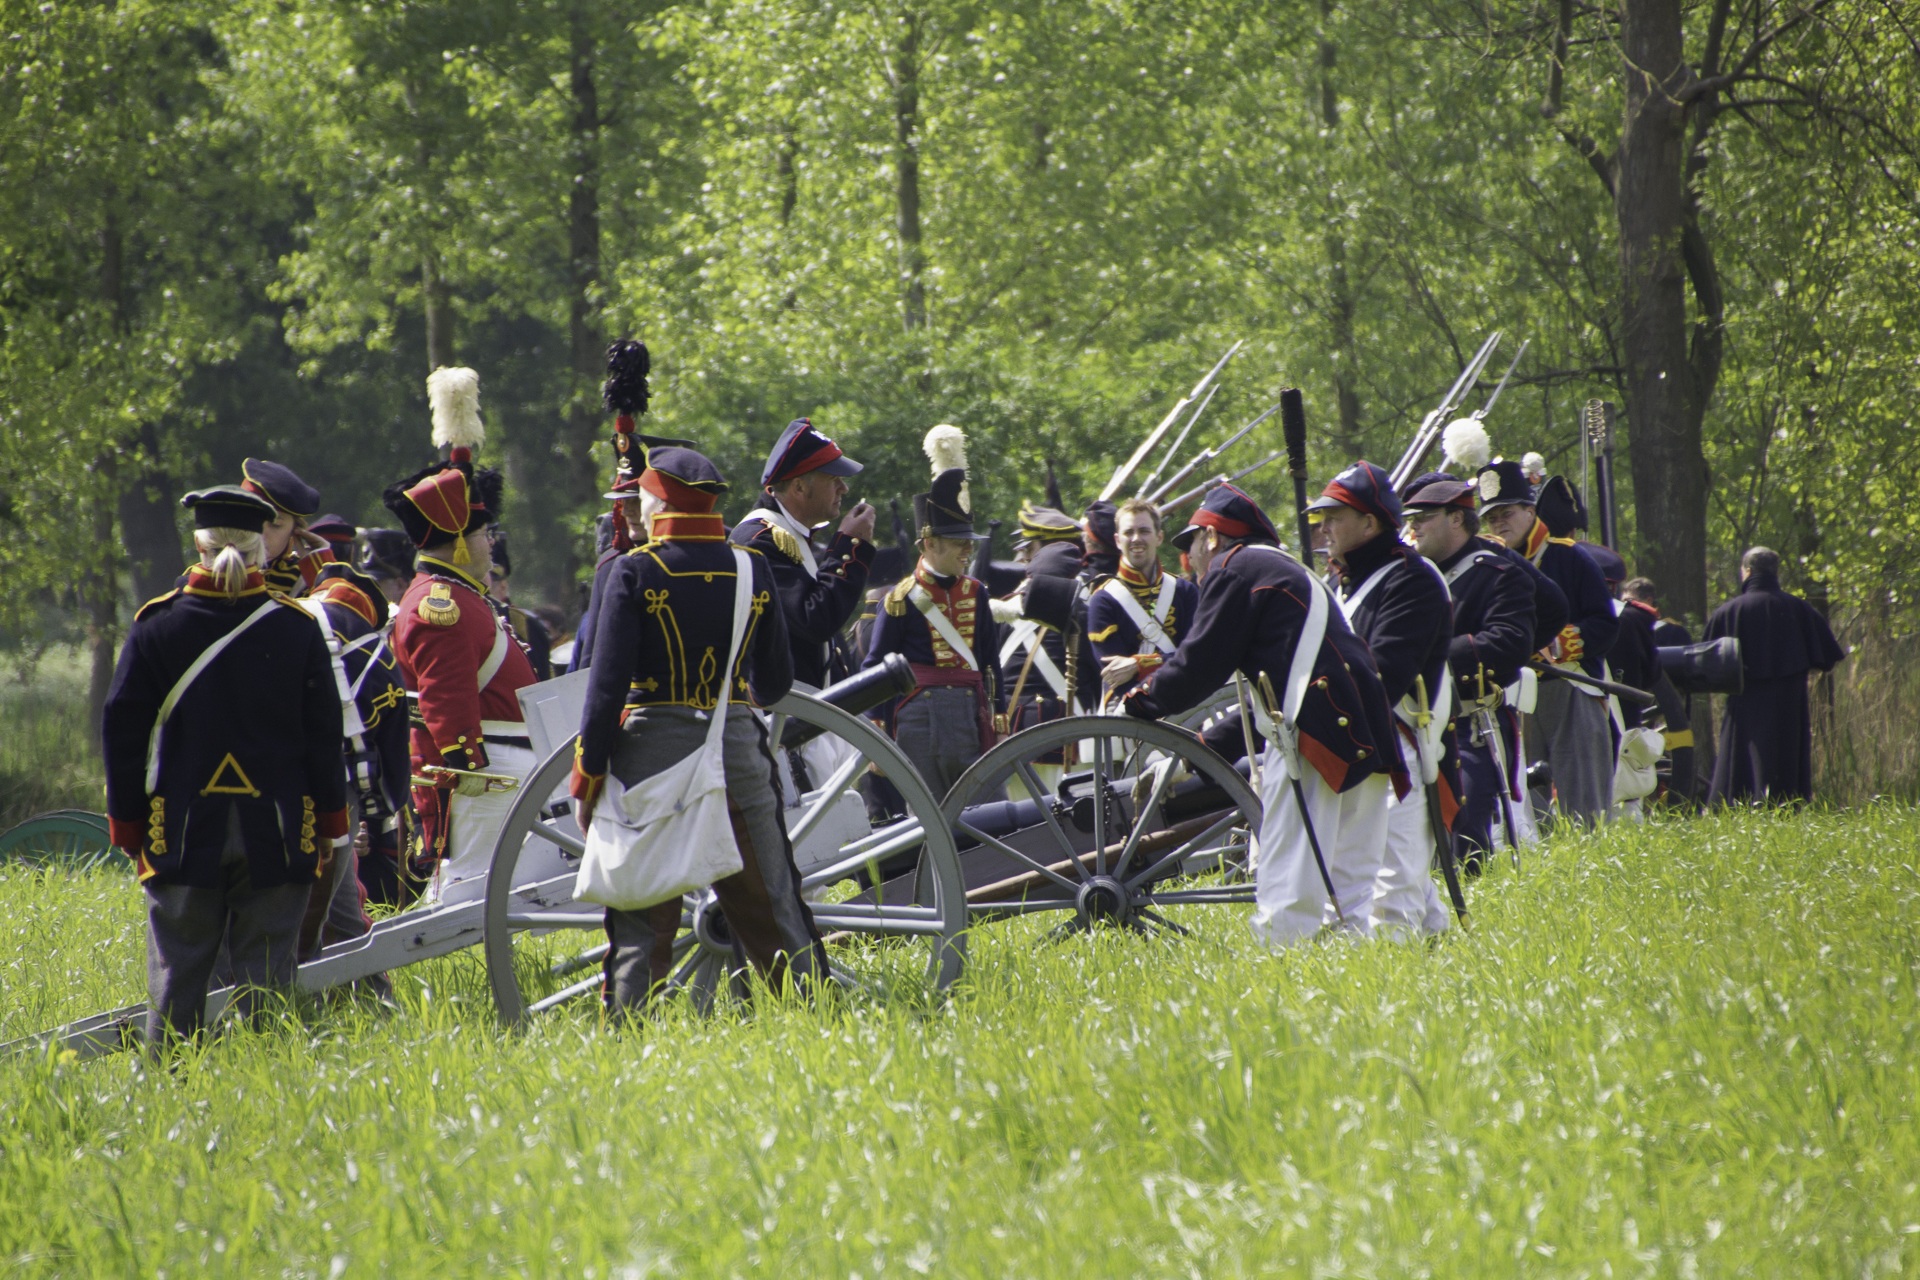
military, belgium, war, battle, theater, cannon, marching, troop, infantry, hoogstraten